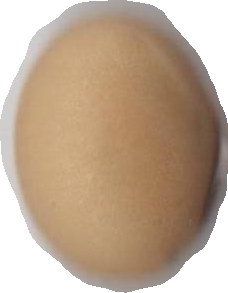
Variety: Anjasmoro